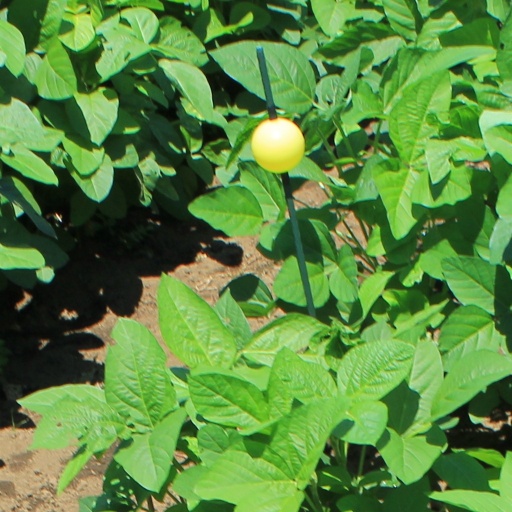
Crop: soybean